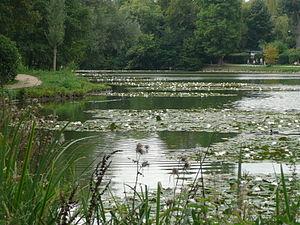
L'étang neuf et son cadre de verdure
Boris Vian, né le 10 mars 1920 à Ville-d'Avray et mort le 23 juin 1959 à Paris, est un écrivain, poète, parolier, chanteur, critique musical, musicien de jazz et directeur artistique français. Ingénieur formé à l'École centrale, il s'est aussi adonné aux activités de scénariste, de traducteur, de conférencier, d'acteur et de peintre.